National Armed Forces

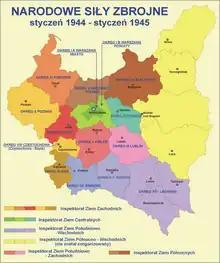
Territorial structure and organization of the NSZ

The NSZ was created on September 20, 1942, as a result of the merger of the Military Organization Lizard Union ("Organizacja Wojskowa Związek Jaszczurczy") and part of the National Military Organization ("Narodowa Organizacja Wojskowa"). At its maximum strength in 1943–44, the NSZ reached between 70,000 and 75,000 members, making it the third-largest organization of the Polish resistance (after the Home Army (AK) and the Bataliony Chlopskie). NSZ units participated in the Warsaw Uprising.